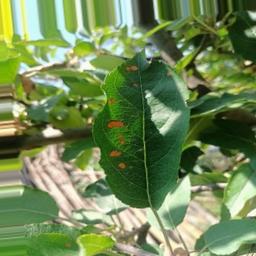
Label: Alternaria